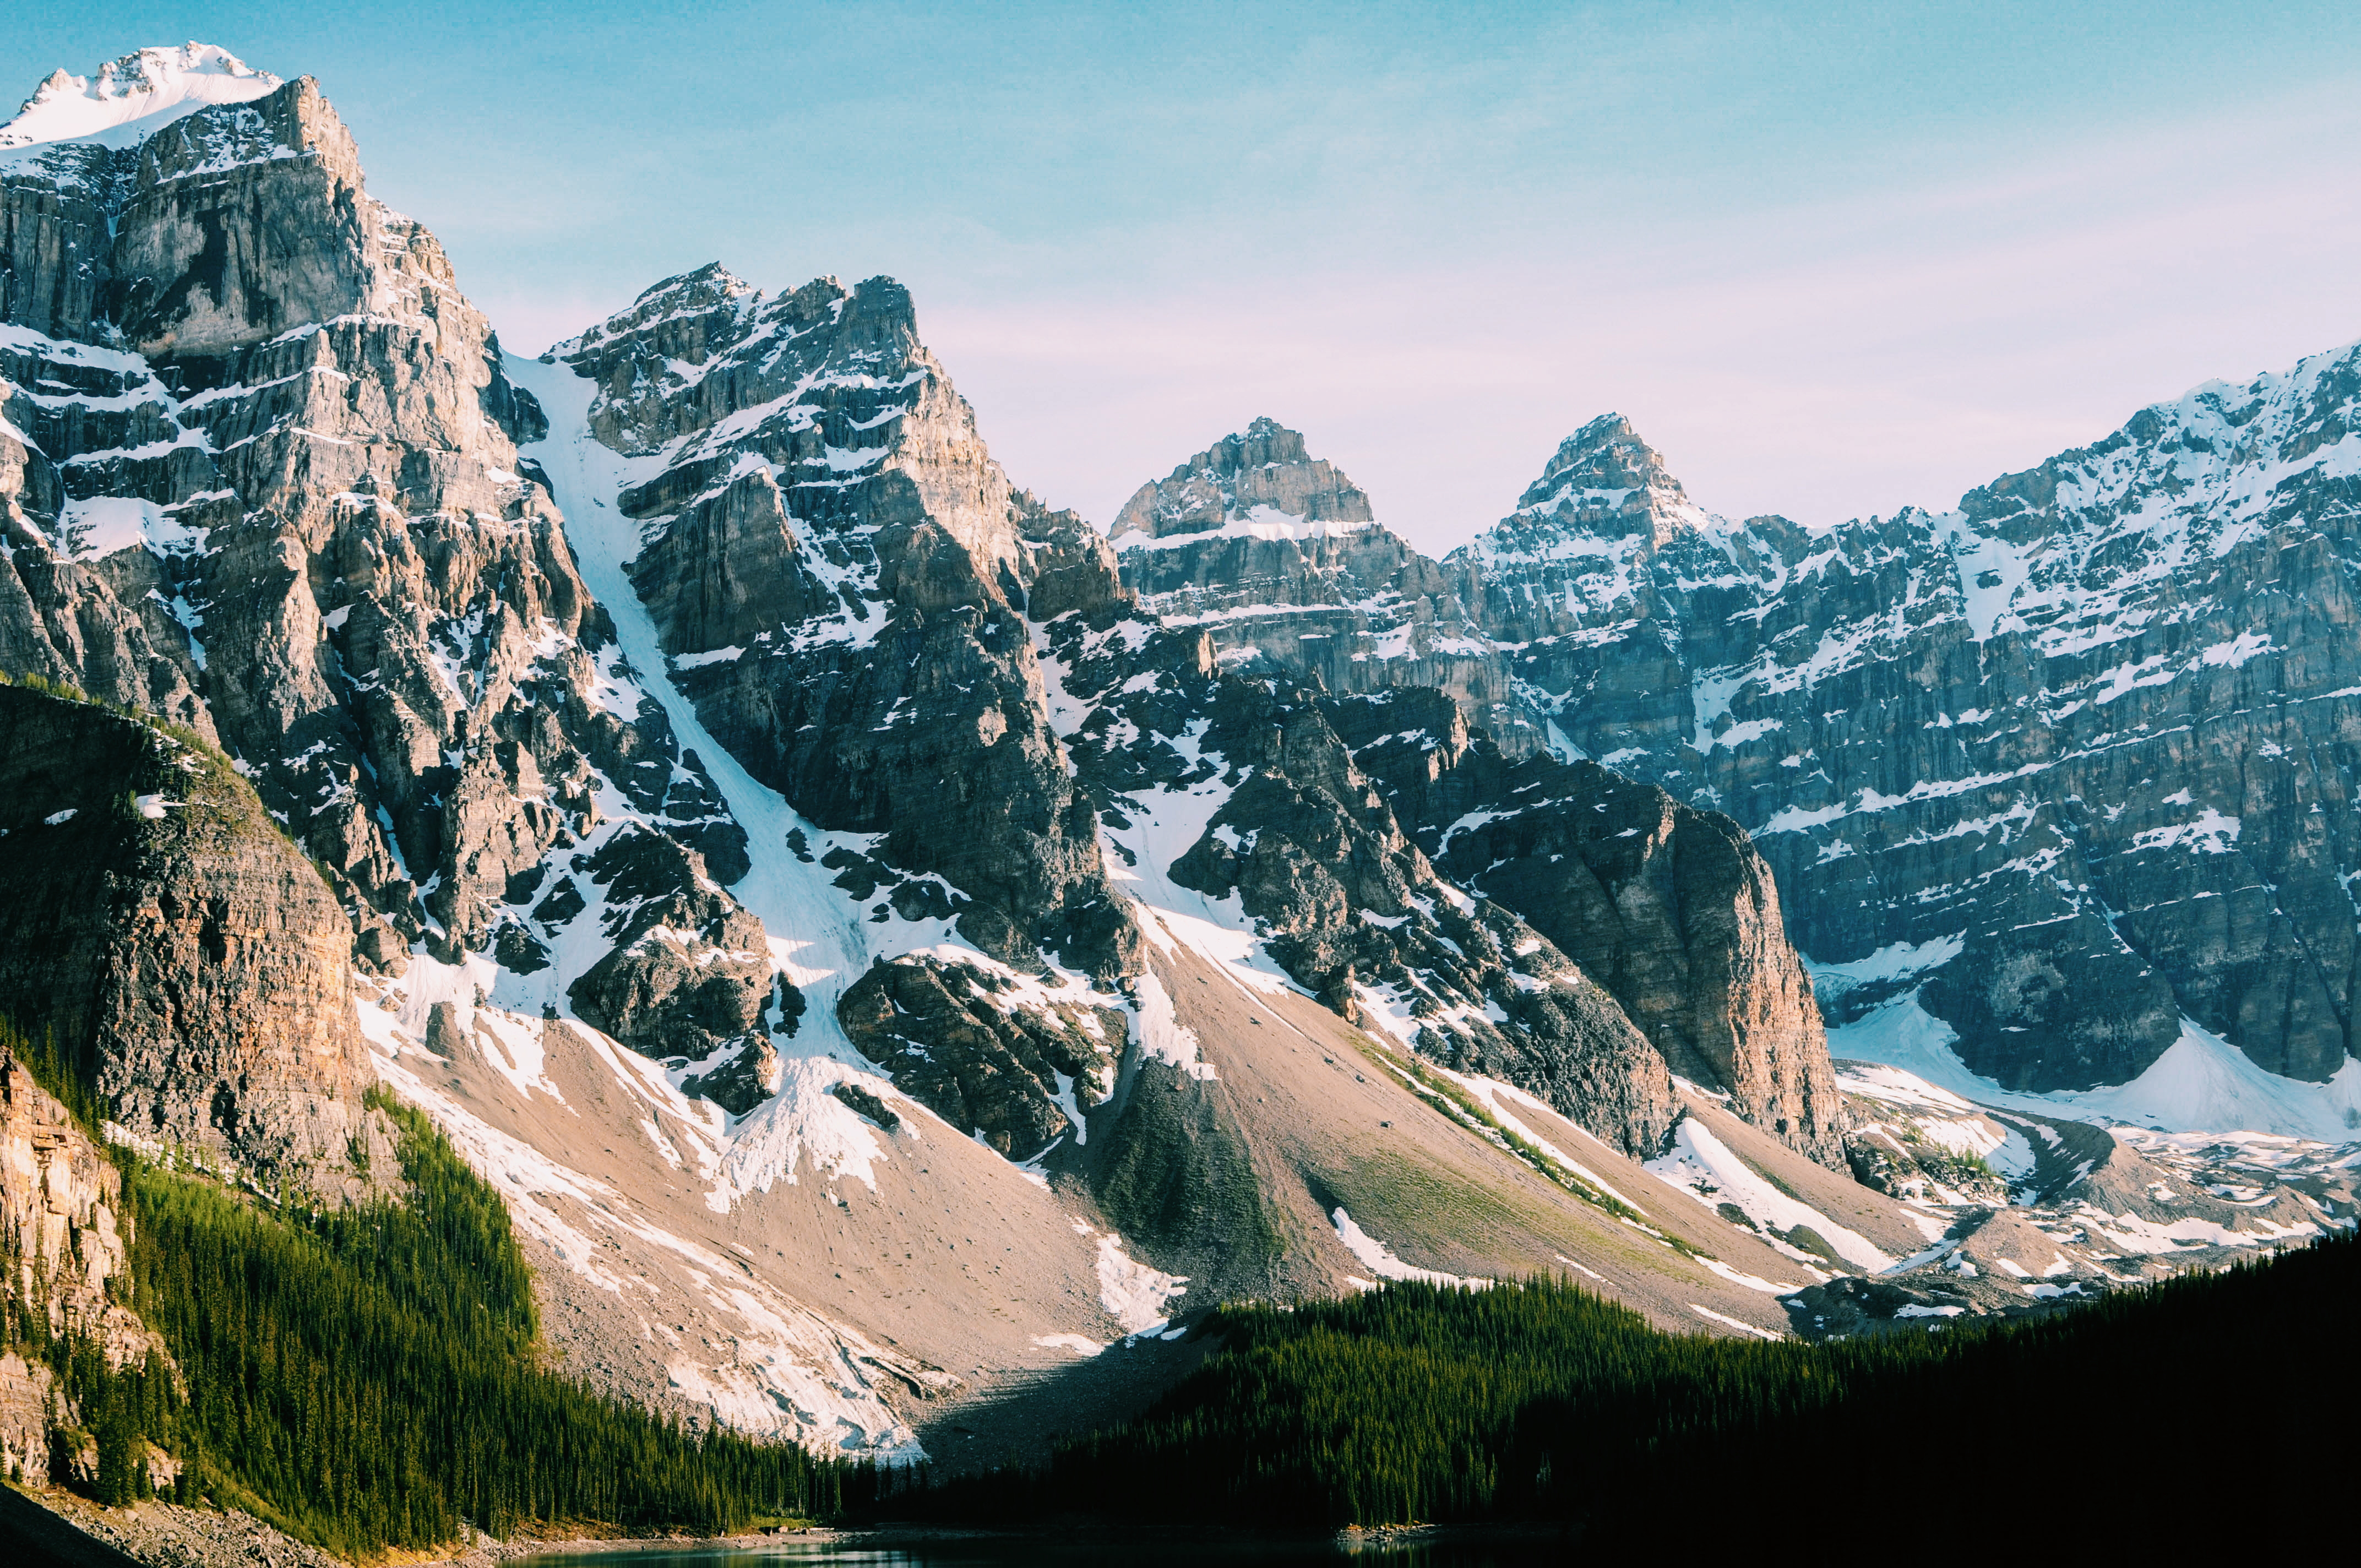
landscape, nature, mountain, snow, valley, mountain range, fjord, mountain peak, mountains, alps, landform, aerial photography, mountain pass, geographical feature, mountainous landforms